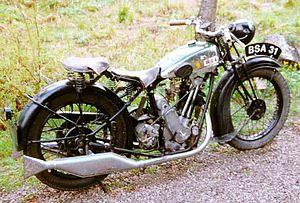
La série S BSA, plus connues sous le nom de BSA Sloper, est une série de motos fabriquée par la Birmingham Small Arms Company de 1927 à 1935.